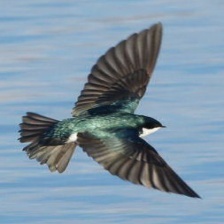
Species: TREE SWALLOW
Scientific name: TACHYCINETA BICOLOR